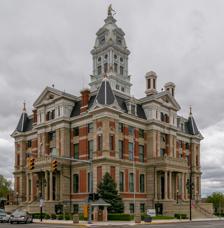
Building: Henry County Courthouse (Ohio)
Country: United States of America
Year built: 1880
Local government building in the United States United States historic place Henry County Courthouse U.S. National Register of Historic Places Oblique view of the Courthouse Show map of Ohio Show map of the United States Interactive map showing the location for Henry County Courthouse Location N. Perry and E. Washington Sts., Napoleon, Ohio Coordinates 41°23′27″N 84°7′28″W / 41.39083°N 84.12444°W / 41.39083; -84.12444 Area less than one acre Built 1880 Architect D.W. Gibb; Karst & Woodruff NRHP reference No. 73001477 Added to NRHP February 28, 1973 The Henry County Courthouse is a historic courthouse building in Napoleon , Ohio , United States .  Designed in the Second Empire style by architect David W. Gibbs, it was built in 1880 and added to the National Register of Historic Places on February 28, 1973. The cost of the building was $95,000. The courthouse is topped with a 1880 statue of Lady Justice . See also National Register of Historic Places listings in Ohio Henry County Courthouse (disambiguation) References